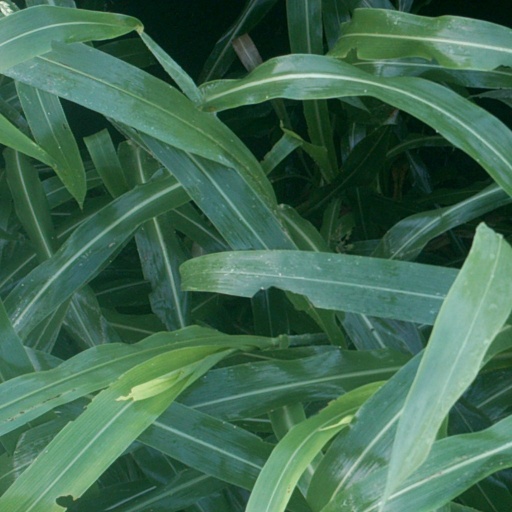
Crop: sorghum